Corazón salvaje (1993 TV series)

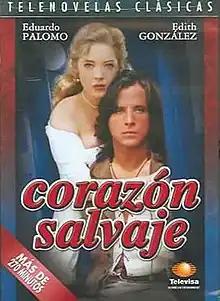
"Corazón salvaje" DVD cover

Corazón Salvaje ("Wild Heart") is a Mexican telenovela produced by José Rendón for Televisa in 1993. In addition to breaking audience records in issue, it is one of the most memorable and most successful telenovelas of all time. It is the third television adaptation by Maria Zarattini, about the legendary love triangle between two young countesses, Monica and Aimée with the illegitimate son of a wealthy landowner, Juan del Diablo. The historical advisor for this telenovela was Jose Ruiz de Esparza who also advised the production of "Alondra" also starred by Ana Colchero in the title role.